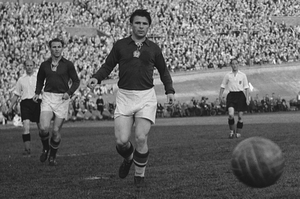
Nándor Hidegkuti and Ferenc Puskás during a football match between Amsterdam XI and Budapest XI
L'équipe de Hongrie de football est l'équipe nationale qui représente la Hongrie lors des compétitions internationales masculines de football, sous l'égide de la Fédération hongroise de football. Elle consiste en une sélection des meilleurs joueurs hongrois.
Ferenc Puskás, né Ferenc Purczeld Biró, le 2 avril 1927 à Budapest en Hongrie et mort le 17 novembre 2006 dans la même ville, est un footballeur international hongrois, généralement considéré comme le meilleur joueur de l'histoire de la Hongrie et comme l'un des plus grands artistes à avoir jamais participé à la Coupe du monde. Naturalisé espagnol en 1961, il joue jusqu'à l'âge de 40 ans en 1967 puis poursuit sa carrière comme entraîneur. Durant sa carrière, Ferenc Puskás a évolué au Budapest Honvéd puis au Real Madrid.
Nándor Hidegkuti, né le 3 mars 1922 à Budapest et mort le 14 février 2002 dans la même ville, est un footballeur puis entraîneur de football hongrois.